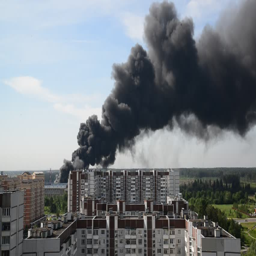
black smoke from a major fire